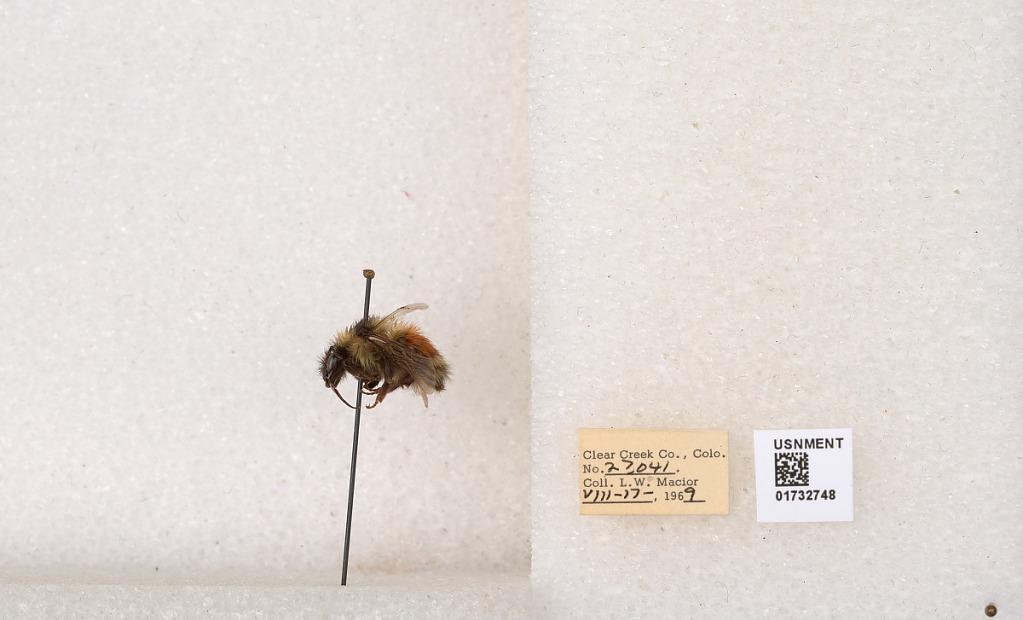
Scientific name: Bombus (Pyrobombus) sylvicola Kirby
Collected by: L. Macior
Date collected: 1969-8-17
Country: United States
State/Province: Colorado
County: Clear Creek
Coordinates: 39.7006, -105.694